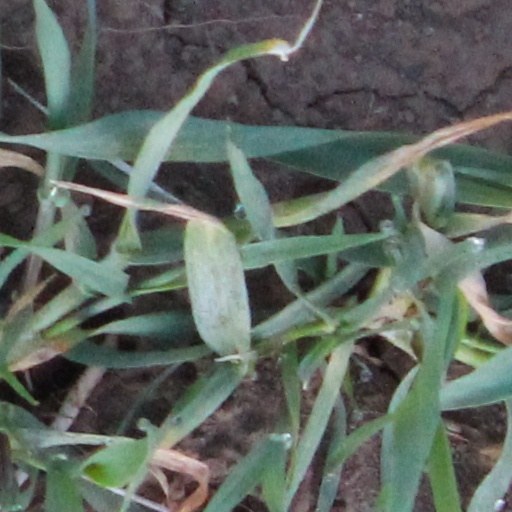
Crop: wheat